Ichneutica petrograpta

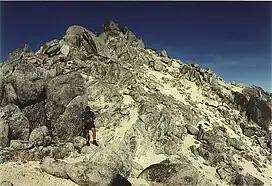
Mount Titiroa

This species inhabits tussock grasslands and shrublands in alpine and subalphine zones. This species has been observed at Mount Titiroa in tussock grasslands.